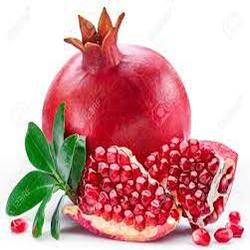
Label: Pomegranate